Konkani language

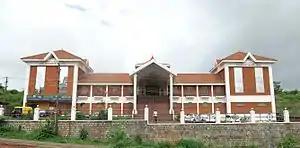
World Konkani Centre, Mangalore

There are organisations working for Konkani but, primarily, these were restricted to individual communities. The All India Konkani Parishad founded on 8 July 1939, provided a common ground for Konkani people from all regions. A new organisation known as Vishwa Konkani Parishad, which aims to be an all-inclusive and pluralistic umbrella organisation for Konkanis around the world, was founded on 11 September 2005.